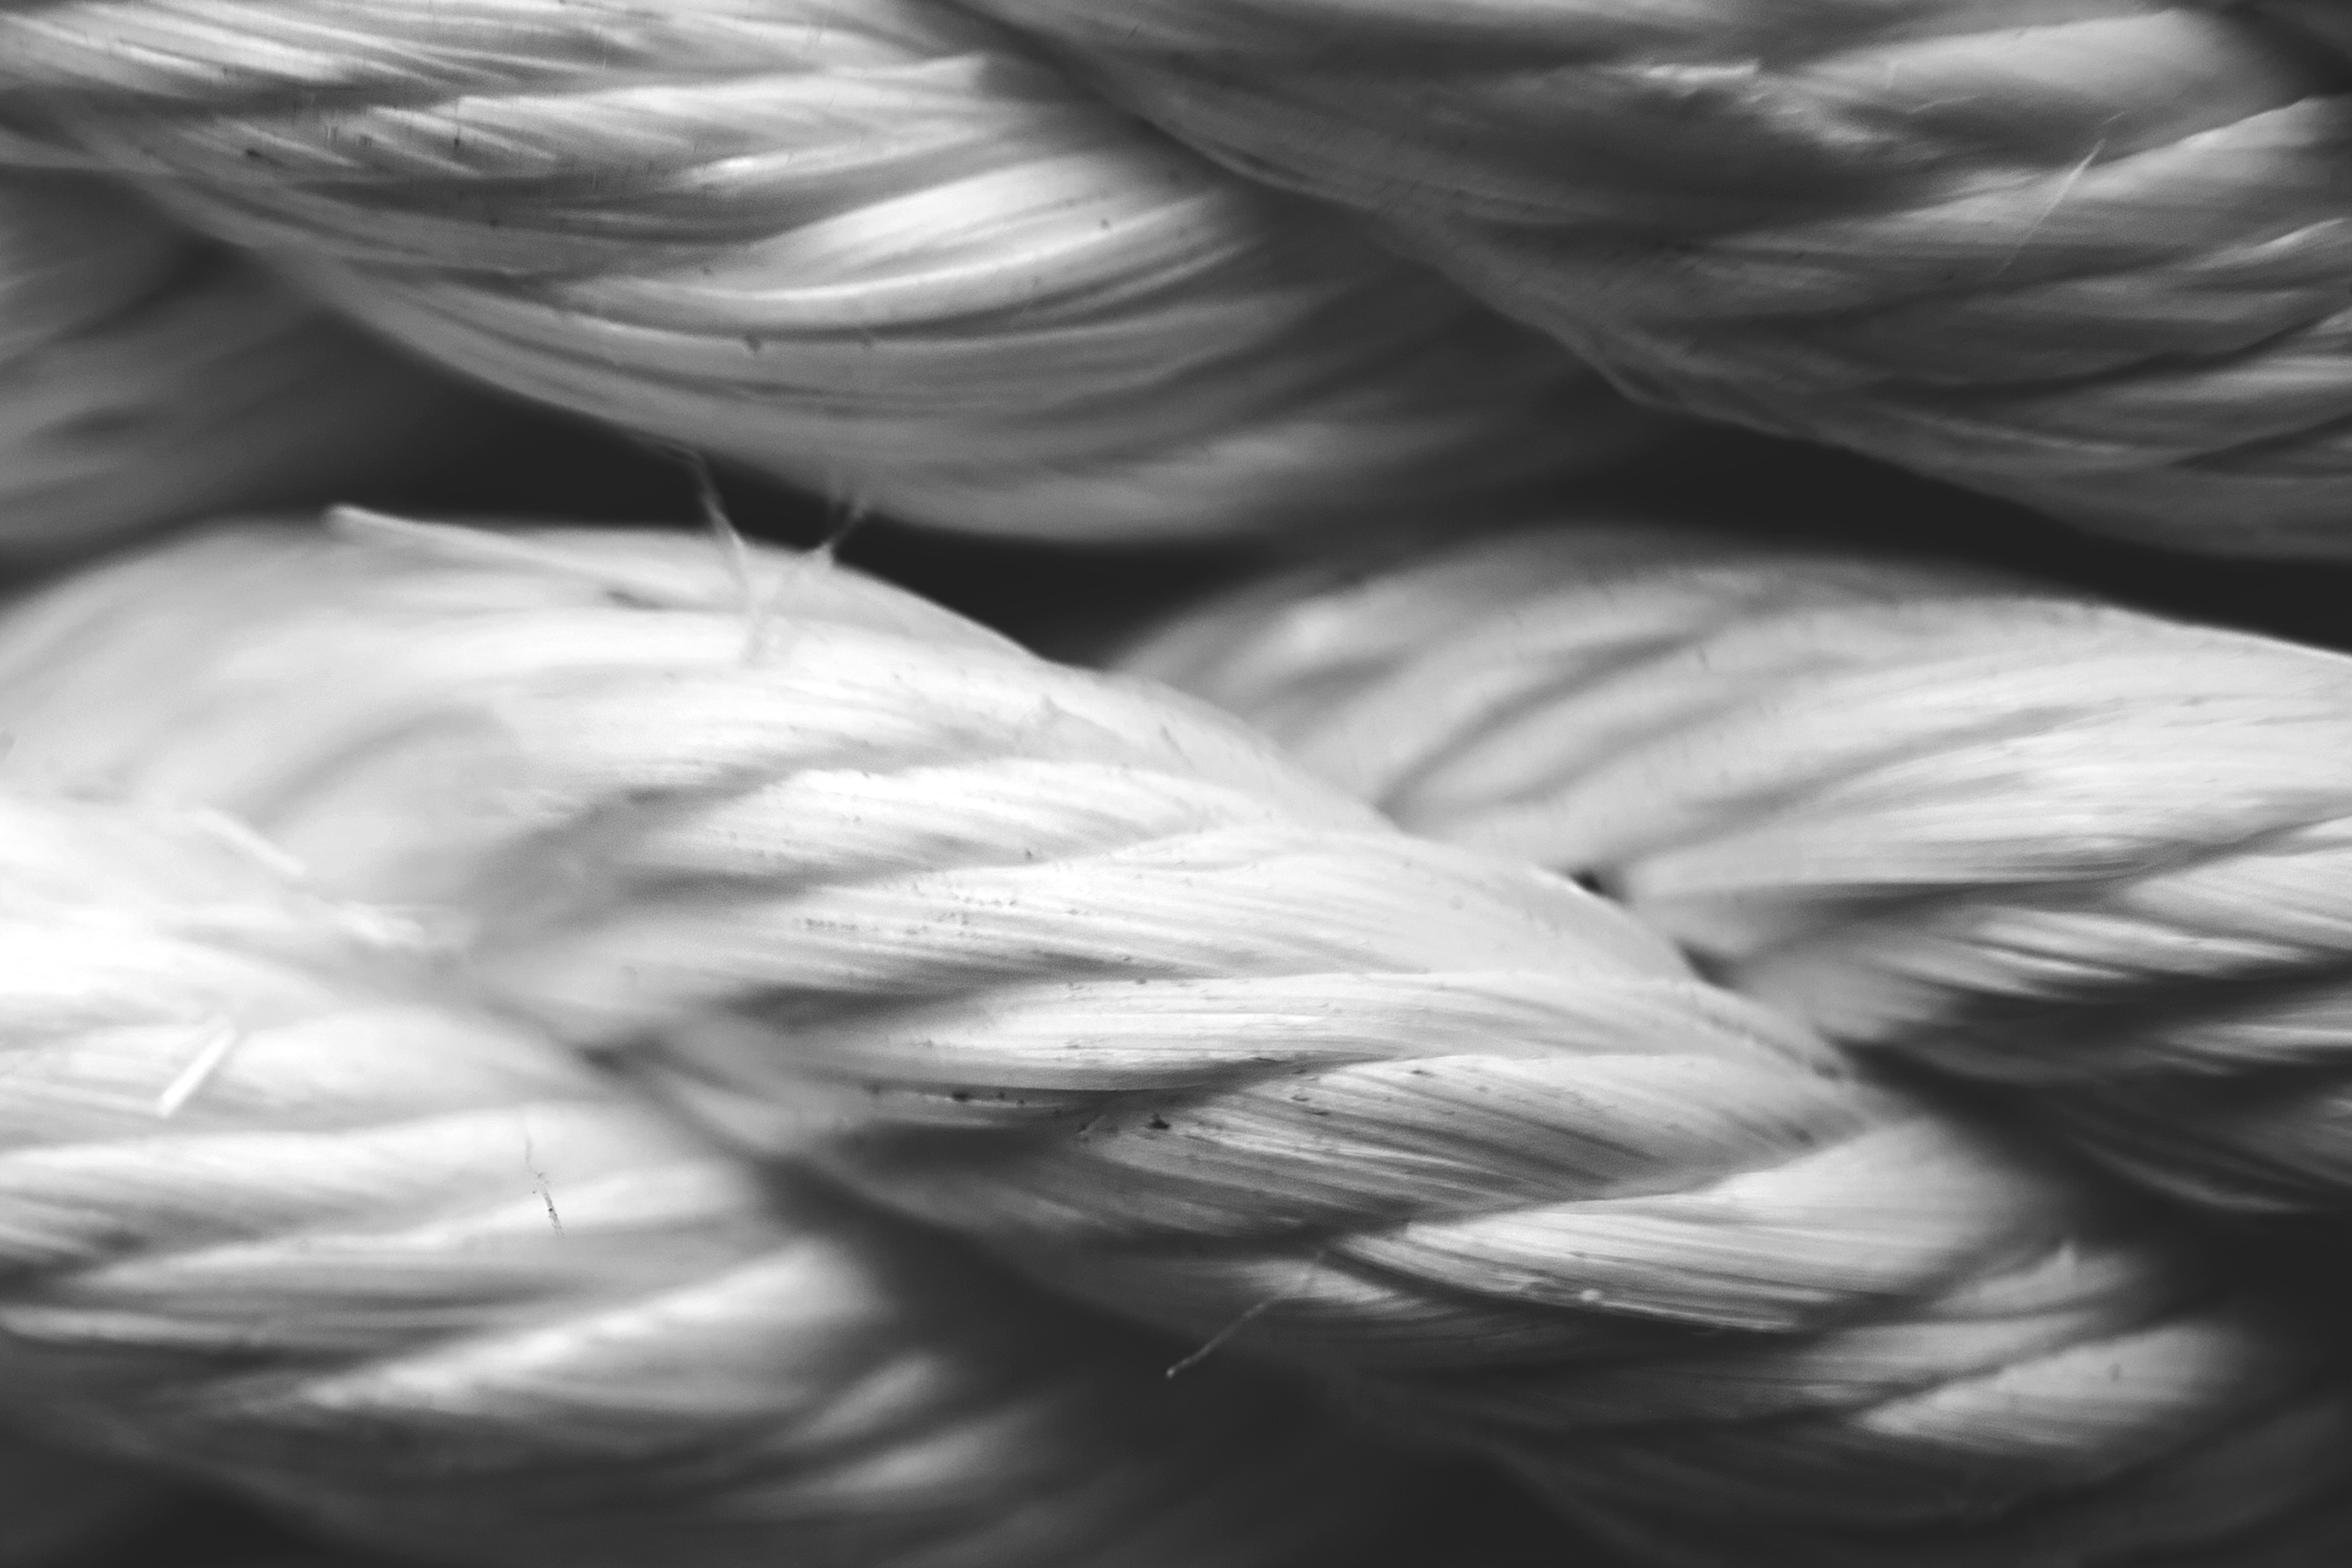
hand, wing, black and white, white, photography, black, monochrome, arm, material, close up, textile, monochrome photography